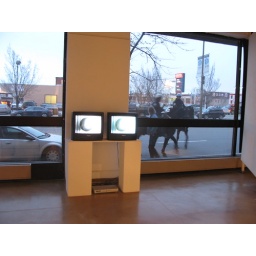
the blue room: 2 orbs with police on horses in window